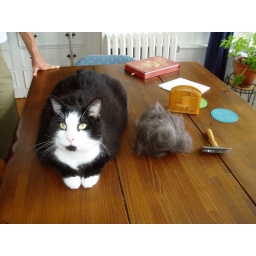
This is what you get when you brush a very furry shedding cat in late summer.